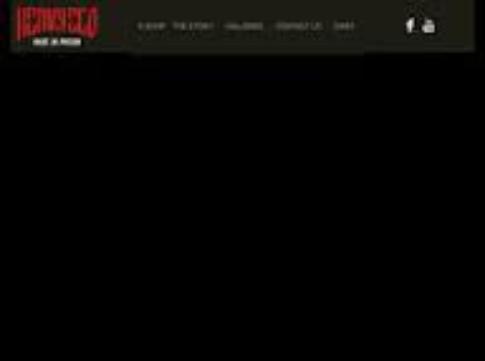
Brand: Heavy Eco
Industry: Clothes